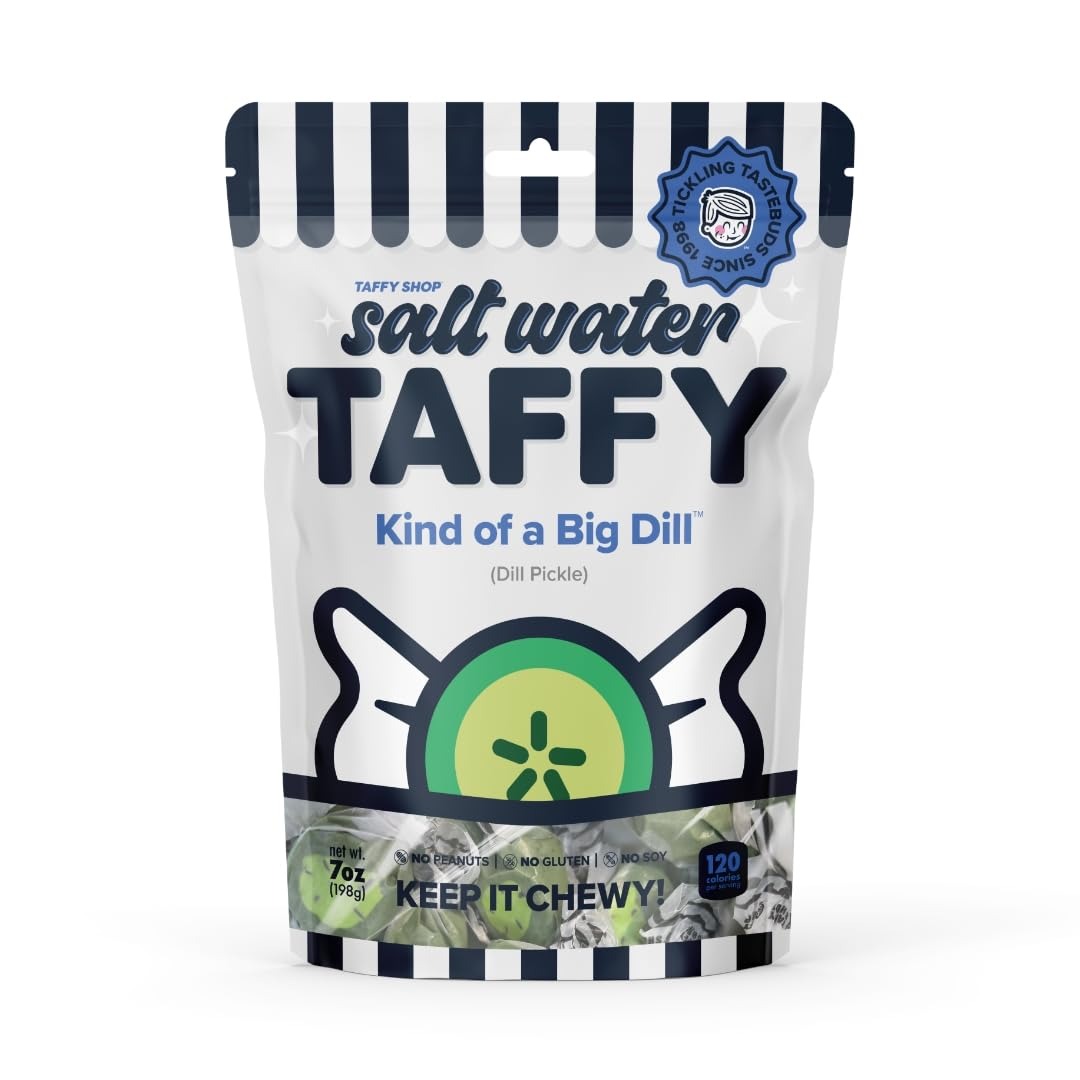
Item Name: Taffy Shop Kind Of a Big Dill, Dill Pickle Salt Water Taffy – Gourmet Soft Chewy Candy, Bulk Sweet Snack, Fresh Gift & Gluten-Free, 140 Individually Wrapped Pieces (32oz)
Bullet Point 1: Kind of a Big Dill serves up the bold, tangy flavor of dill pickle in every chewy bite! Fun, unique, and totally crave-worthy, this taffy is perfect for pickle lovers looking for a flavorful twist.
Bullet Point 2: Celebrate Every Holiday! From Halloween thrills to Thanksgiving feasts, Christmas cheer, and Easter treats. Sweeten Valentine’s Day, honor Mother’s & Father’s Day, and don’t forget Labor Day, Memorial Day, Hanukkah, and Fourth of July fun!
Bullet Point 3: Gourmet & Shameless: Our premium saltwater taffy is crafted from fresh protein rich egg whites, real sea salt, and coconut oil. A healthy snack made peanut free, soy free, and even sugar-free options for all to enjoy!
Bullet Point 4: Bulk Candy for all Events: Our individually wrapped treats are perfect for trick-or-treaters.. Ideal for large gatherings, corporate events, school functions, church events, fundraisers, and birthday celebrations—Best treat to fill your candy jar!
Bullet Point 5: Perfect treat for any Adventure: hiking, hunting, camping, road trips, Poolside, movie night or to toss it in your backpack or travel bag set. Or great for a night in, whether it's a movie night supplies, late night snack, or board game treat.
Product Description: Gourmet Salt Water Taffy! Whether you're searching for Halloween candy, taffy like coffee, bananas, or strawberries, we’ve got it all. Enjoy fruity flavors like apples, watermelon, and tropical coconut cult. Try fruit snacks, tangy ginger chews, or indulgent chocolate. Our healthy snacks, protein snacks, and sugar-free candy offer guilt-free. These individually wrapped treats are ideal for Halloween party favors, bulk candy, or a snacks variety pack for adults. Our variety pack is perfect for trunk or treat, birthday party favors, and corporate events. Savor unique flavors like pistachio or fun keto-friendly snacks. Whether you're craving gummy bears, a chips variety pack, or classic party favors, we’ve got you covered. Planning for Halloween gifts or stocking up on swedish candy and freeze-dried candy? Enjoy fun treats like gum, caramel apple lollipops, and chewing gum, or stock your pantry with bulk candy individually wrapped. We offer gluten-free and kosher options for everyone. Whether it’s going with your granola bars bulk, fiber gummies in a snack box. Indulge in fruity flavors like mango and peaches, or grab sour candy, caramel popcorn, and white chocolate taffy for a movie night. Grab snack packs, a perfect bar, or individual packs for on the go. We offer healthy snacks for adults, dye-free candy, and gluten-free snacks. Try nostalgic cotton candy, and classic candy corn salt water taffy. Better than lollipops individually wrapped, assorted candy variety packs,and caramel candy!
Value: 32.0
Unit: Ounce

Price: 26.48